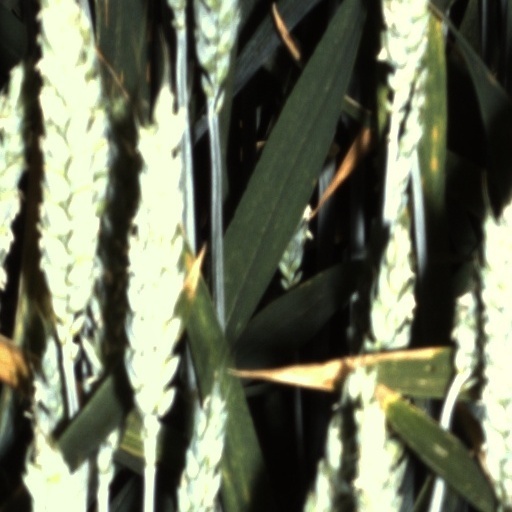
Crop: wheat